House of Versace

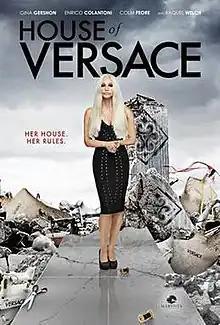
Promotional poster

House of Versace is a 2013 Canadian biographical drama television film directed by Sara Sugarman and starring Gina Gershon. Based on the 2010 biography "House of Versace: The Untold Story of Genius, Murder, and Survival" by Deborah Ball, it depicts real-life events of the Versace family, and particularly designer Donatella Versace inheriting the Versace fashion house following the murder of her brother Gianni.